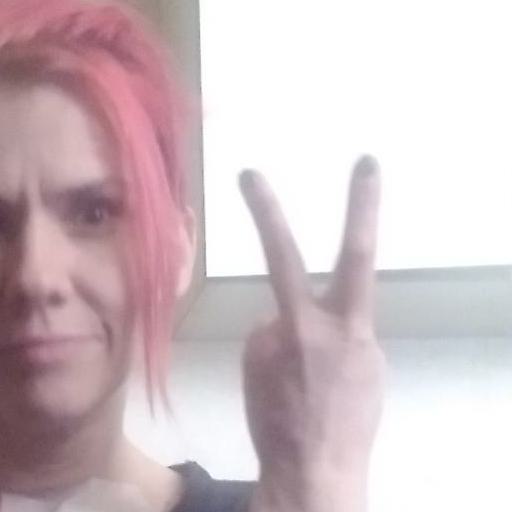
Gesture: peace_inverted